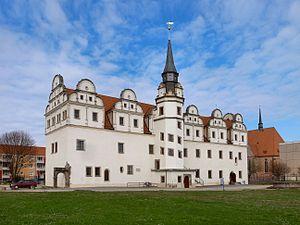
La principauté, puis le duché d'Anhalt-Dessau fut un État du Saint-Empire romain germanique jusqu'à 1806, de la Confédération du Rhin et de la Confédération germanique à partir de 1815. La résidence était à Dessau. En tant qu'une division de l'Anhalt, la principauté a existé de 1396 à 1544 et de 1603 jusqu'en 1863, année où Anhalt-Dessau est incorporée au duché d'Anhalt.